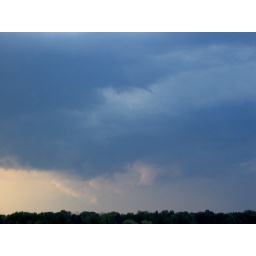
This storm dropped a funnel cloud and did some damage to trees and poles in Riverside